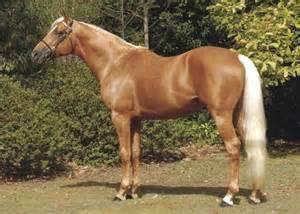
horse